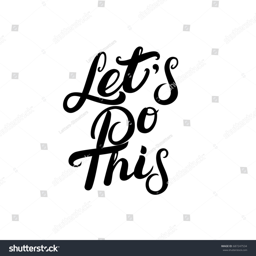
lets do this hand written lettering .